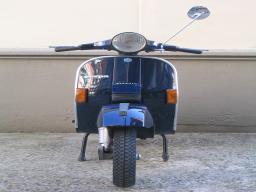
Label: Background_without_leaves